Hugh Cuming

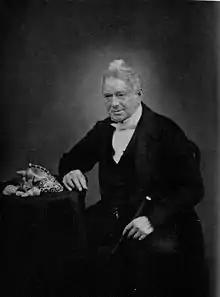
A portrait of Hugh Cuming late in his life, with shells of some tropical species of sea snails on the table next to him

Hugh Cuming (14 February 1791 – 10 August 1865) was an English collector who was interested in natural history, particularly in conchology and botany. He has been described as the "Prince of Collectors".